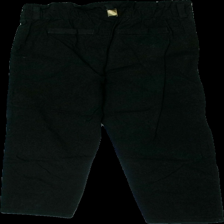
View: back
Type: Trousers
Category: Ladies
Brand: Not in the list
Brand text on label: patchwork
Colors: Black
Material: 57% cotton 43% viscose
Cut: Regular
Size: 38
Season: All
Damage location: bottom center
Damage 2 location: middle center
Damage 3 location: middle left
Price range: <50
Recommended usage: Export
Description: svarta byxor, mycket luddiga